Komenotsu Station

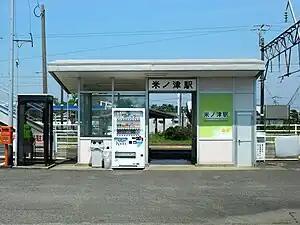
Komenotsu Station in 2011

is a passenger railway station located in the city of Izumi, Kagoshima Prefecture, Japan. It is served by the It is operated by third-sector railway company Hisatsu Orange Railway.